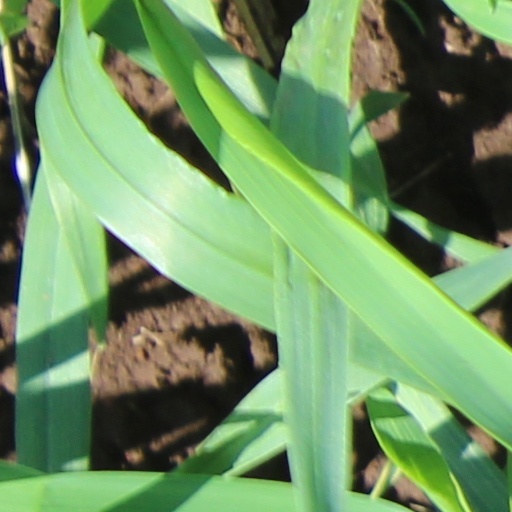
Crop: wheat